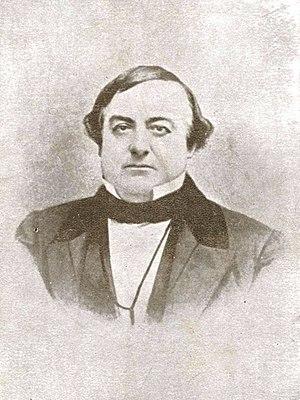
Juan Bautista Alvarado a été à deux reprises gouverneur de la Haute-Californie, de 1836 à 1837, et de 1838 à 1842.